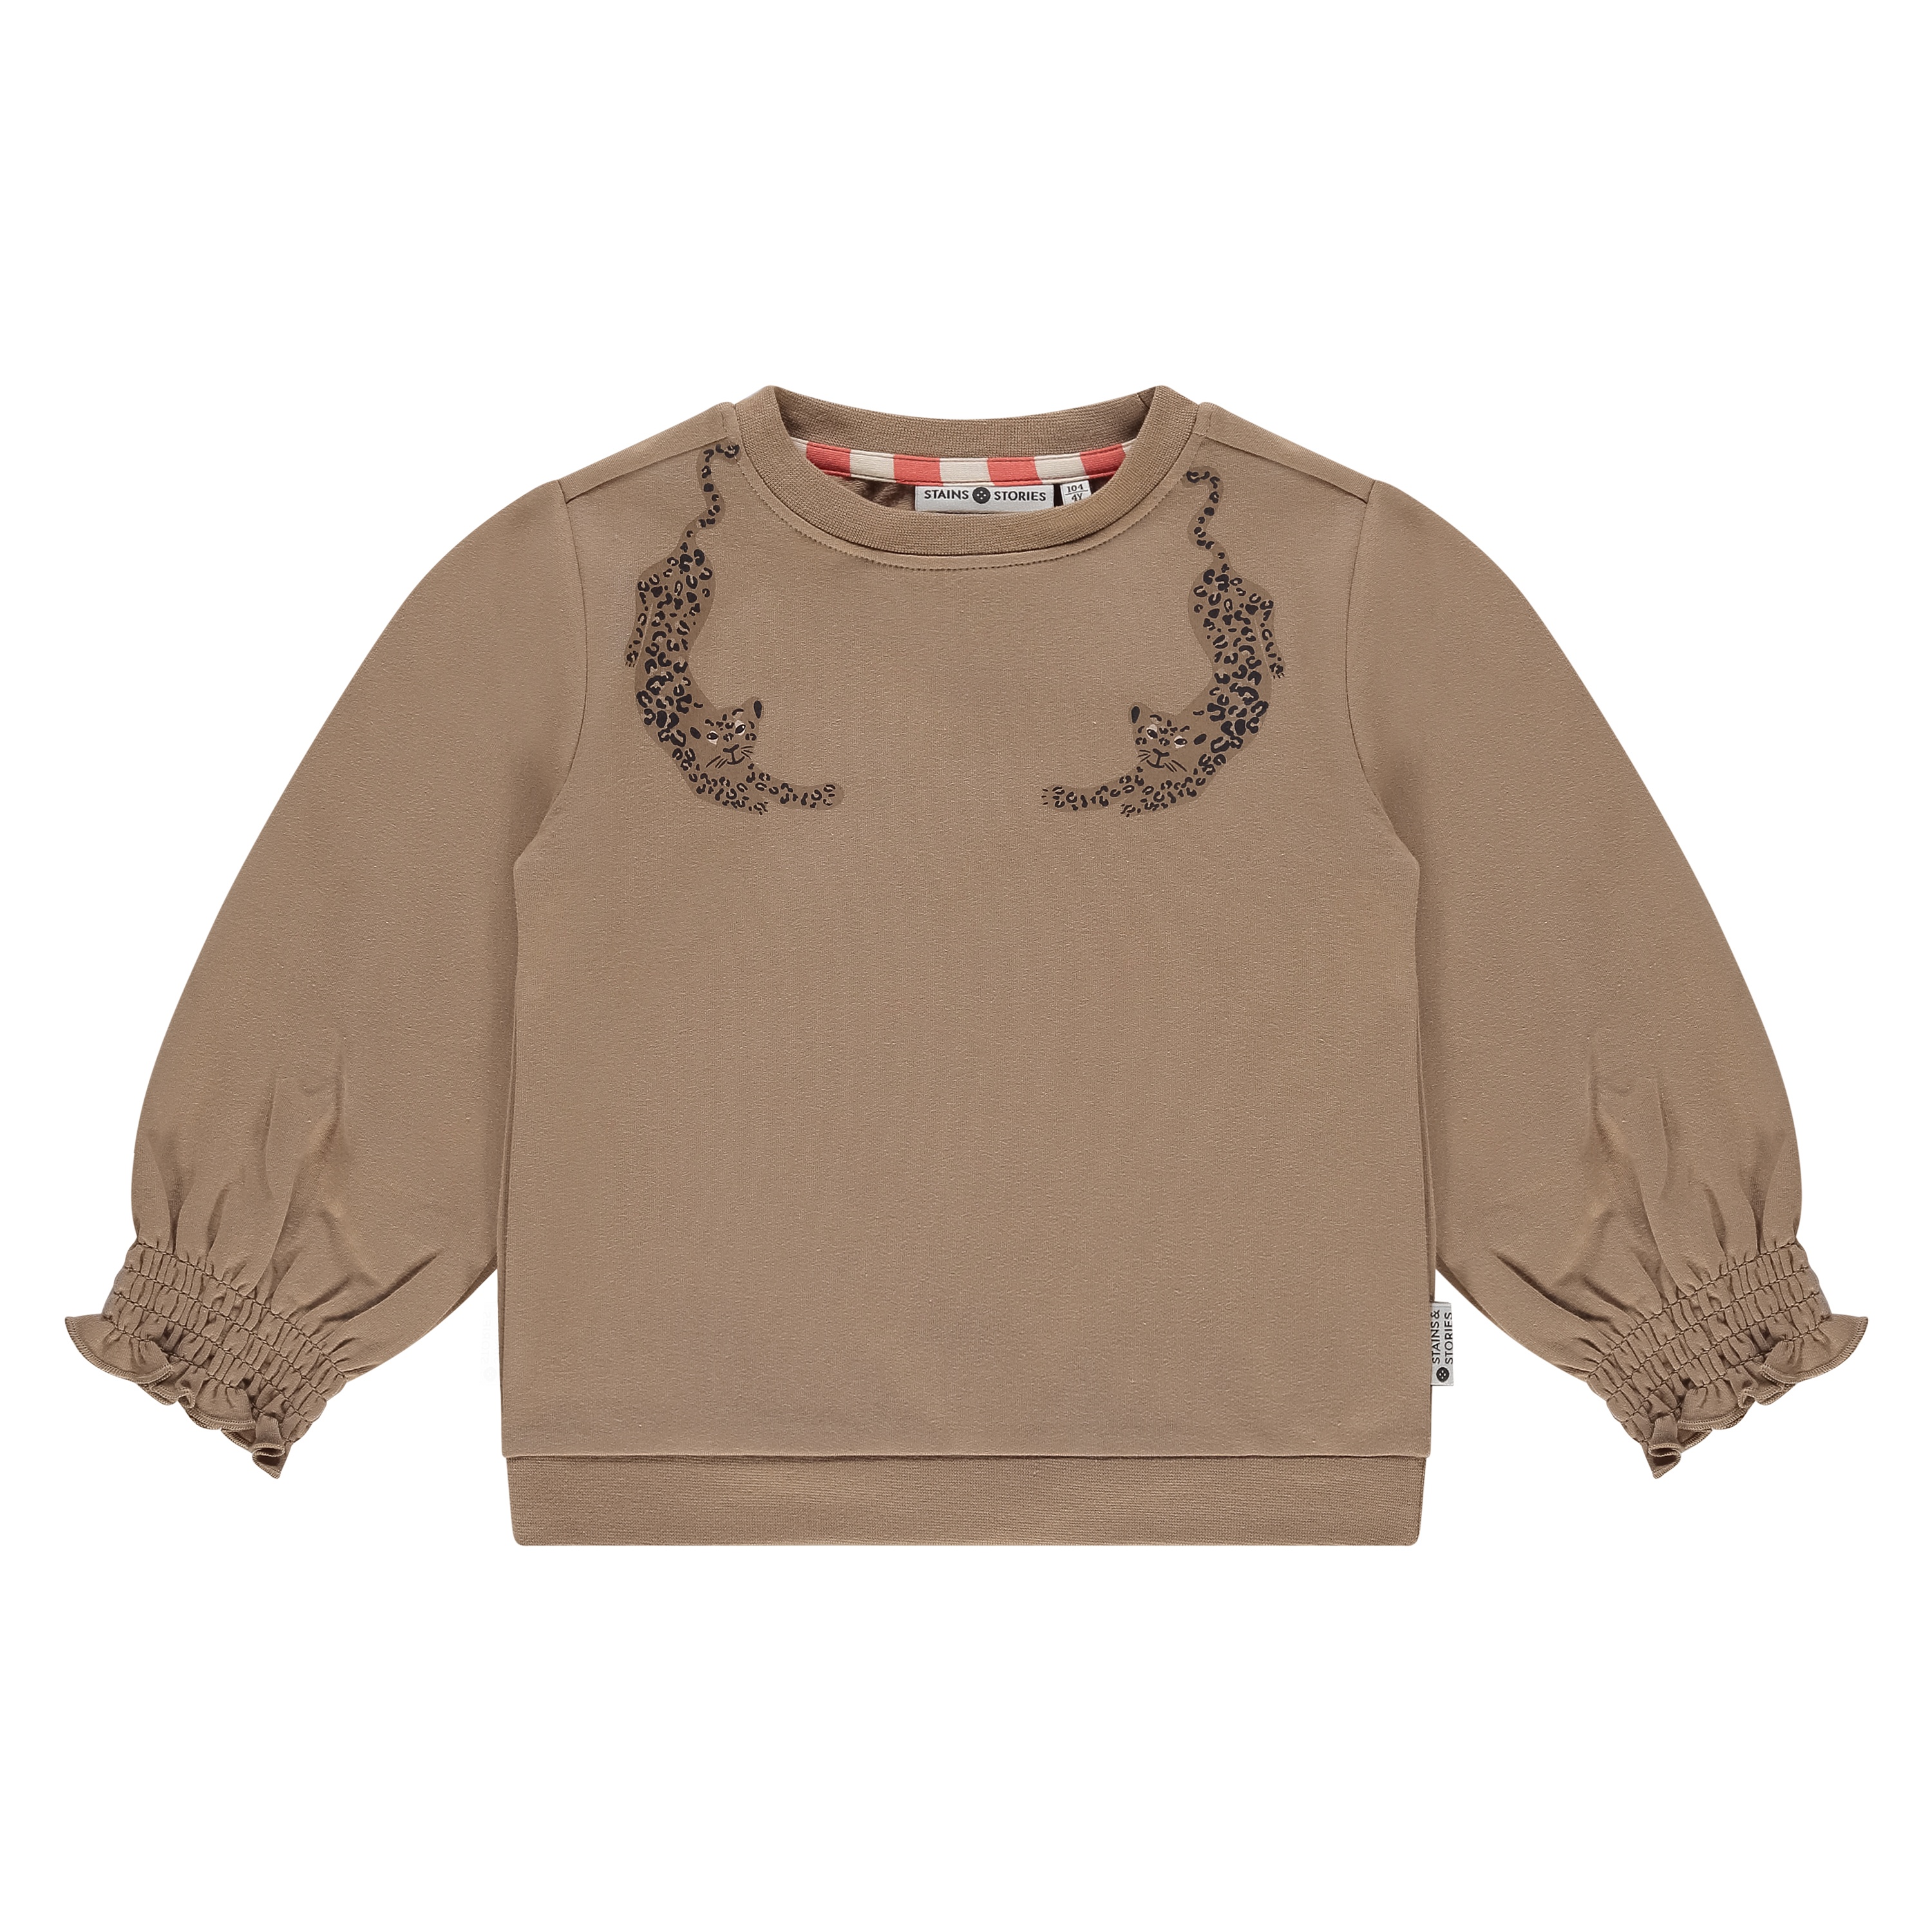
Ruffle Sleeve Sweatshirt - Caramel by Babyface
Brand: Babyface
Sweet details meet cozy comfort. The Babyface Ruffle Sleeve Sweatshirt in Caramel adds a touch of charm to everyday wear. Made from a soft cotton-blend, this pullover keeps your little one warm while the playful ruffle sleeves bring a feminine twist to a classic silhouette. Details: Soft cotton-blend fabric for all-day comfort Adorable ruffle sleeves for a playful look Warm caramel tone for easy styling Effortless pullover design for quick dressing
Category: Apparel & Accessories > Clothing > Baby & Toddler Clothing > Baby & Toddler Tops > Sweatshirts